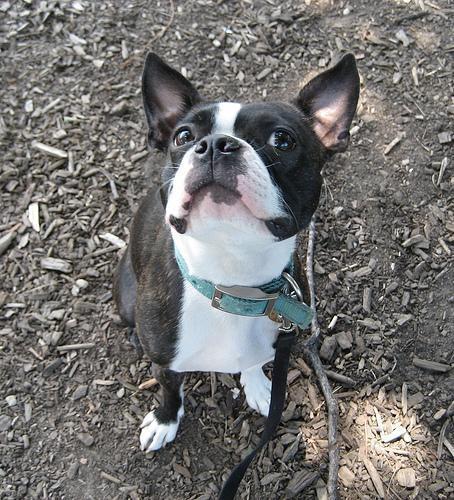
Boston_bull